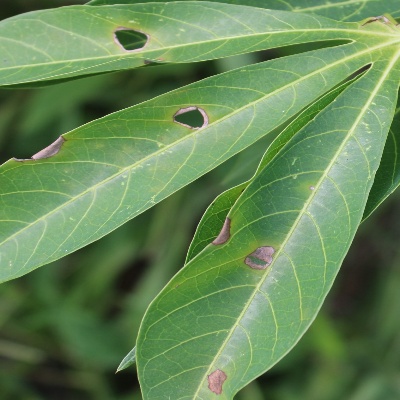
Crop: Cassava
Condition: brown spot